Mike Zombie

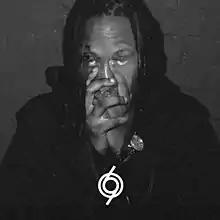
Mike Zombie in 2016

William Michael Coleman (born July 8, 1992), professionally known as Mike Zombie, is an American record producer and rapper from Willingboro Township, New Jersey, where he attended Willingboro High School. Since 2012, he has been an in-house producer for Drake's label OVO Sound. His biggest production for the label was "Started from the Bottom" in 2013. His other major production credit is "They Don't Love You No More" by DJ Khaled, released a year later.